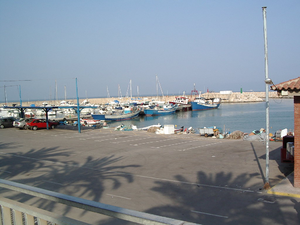
Alcanar est une commune de la comarque du Montsià dans la province de Tarragone en Catalogne. Elle est membre de la mancomunidad de la Taula del Sénia.